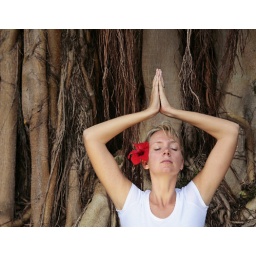
Woman in white meditating in front of Bodhi Tree Roots with red flower